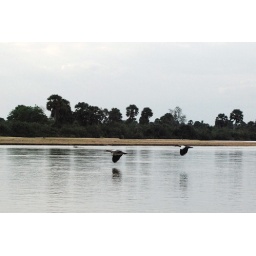
birds flying over the river